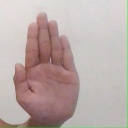
अक्षर: ध